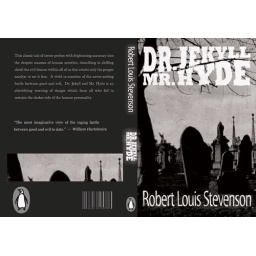
2 of 3 in a book covers. Cover designed to mimic old black and white horror films